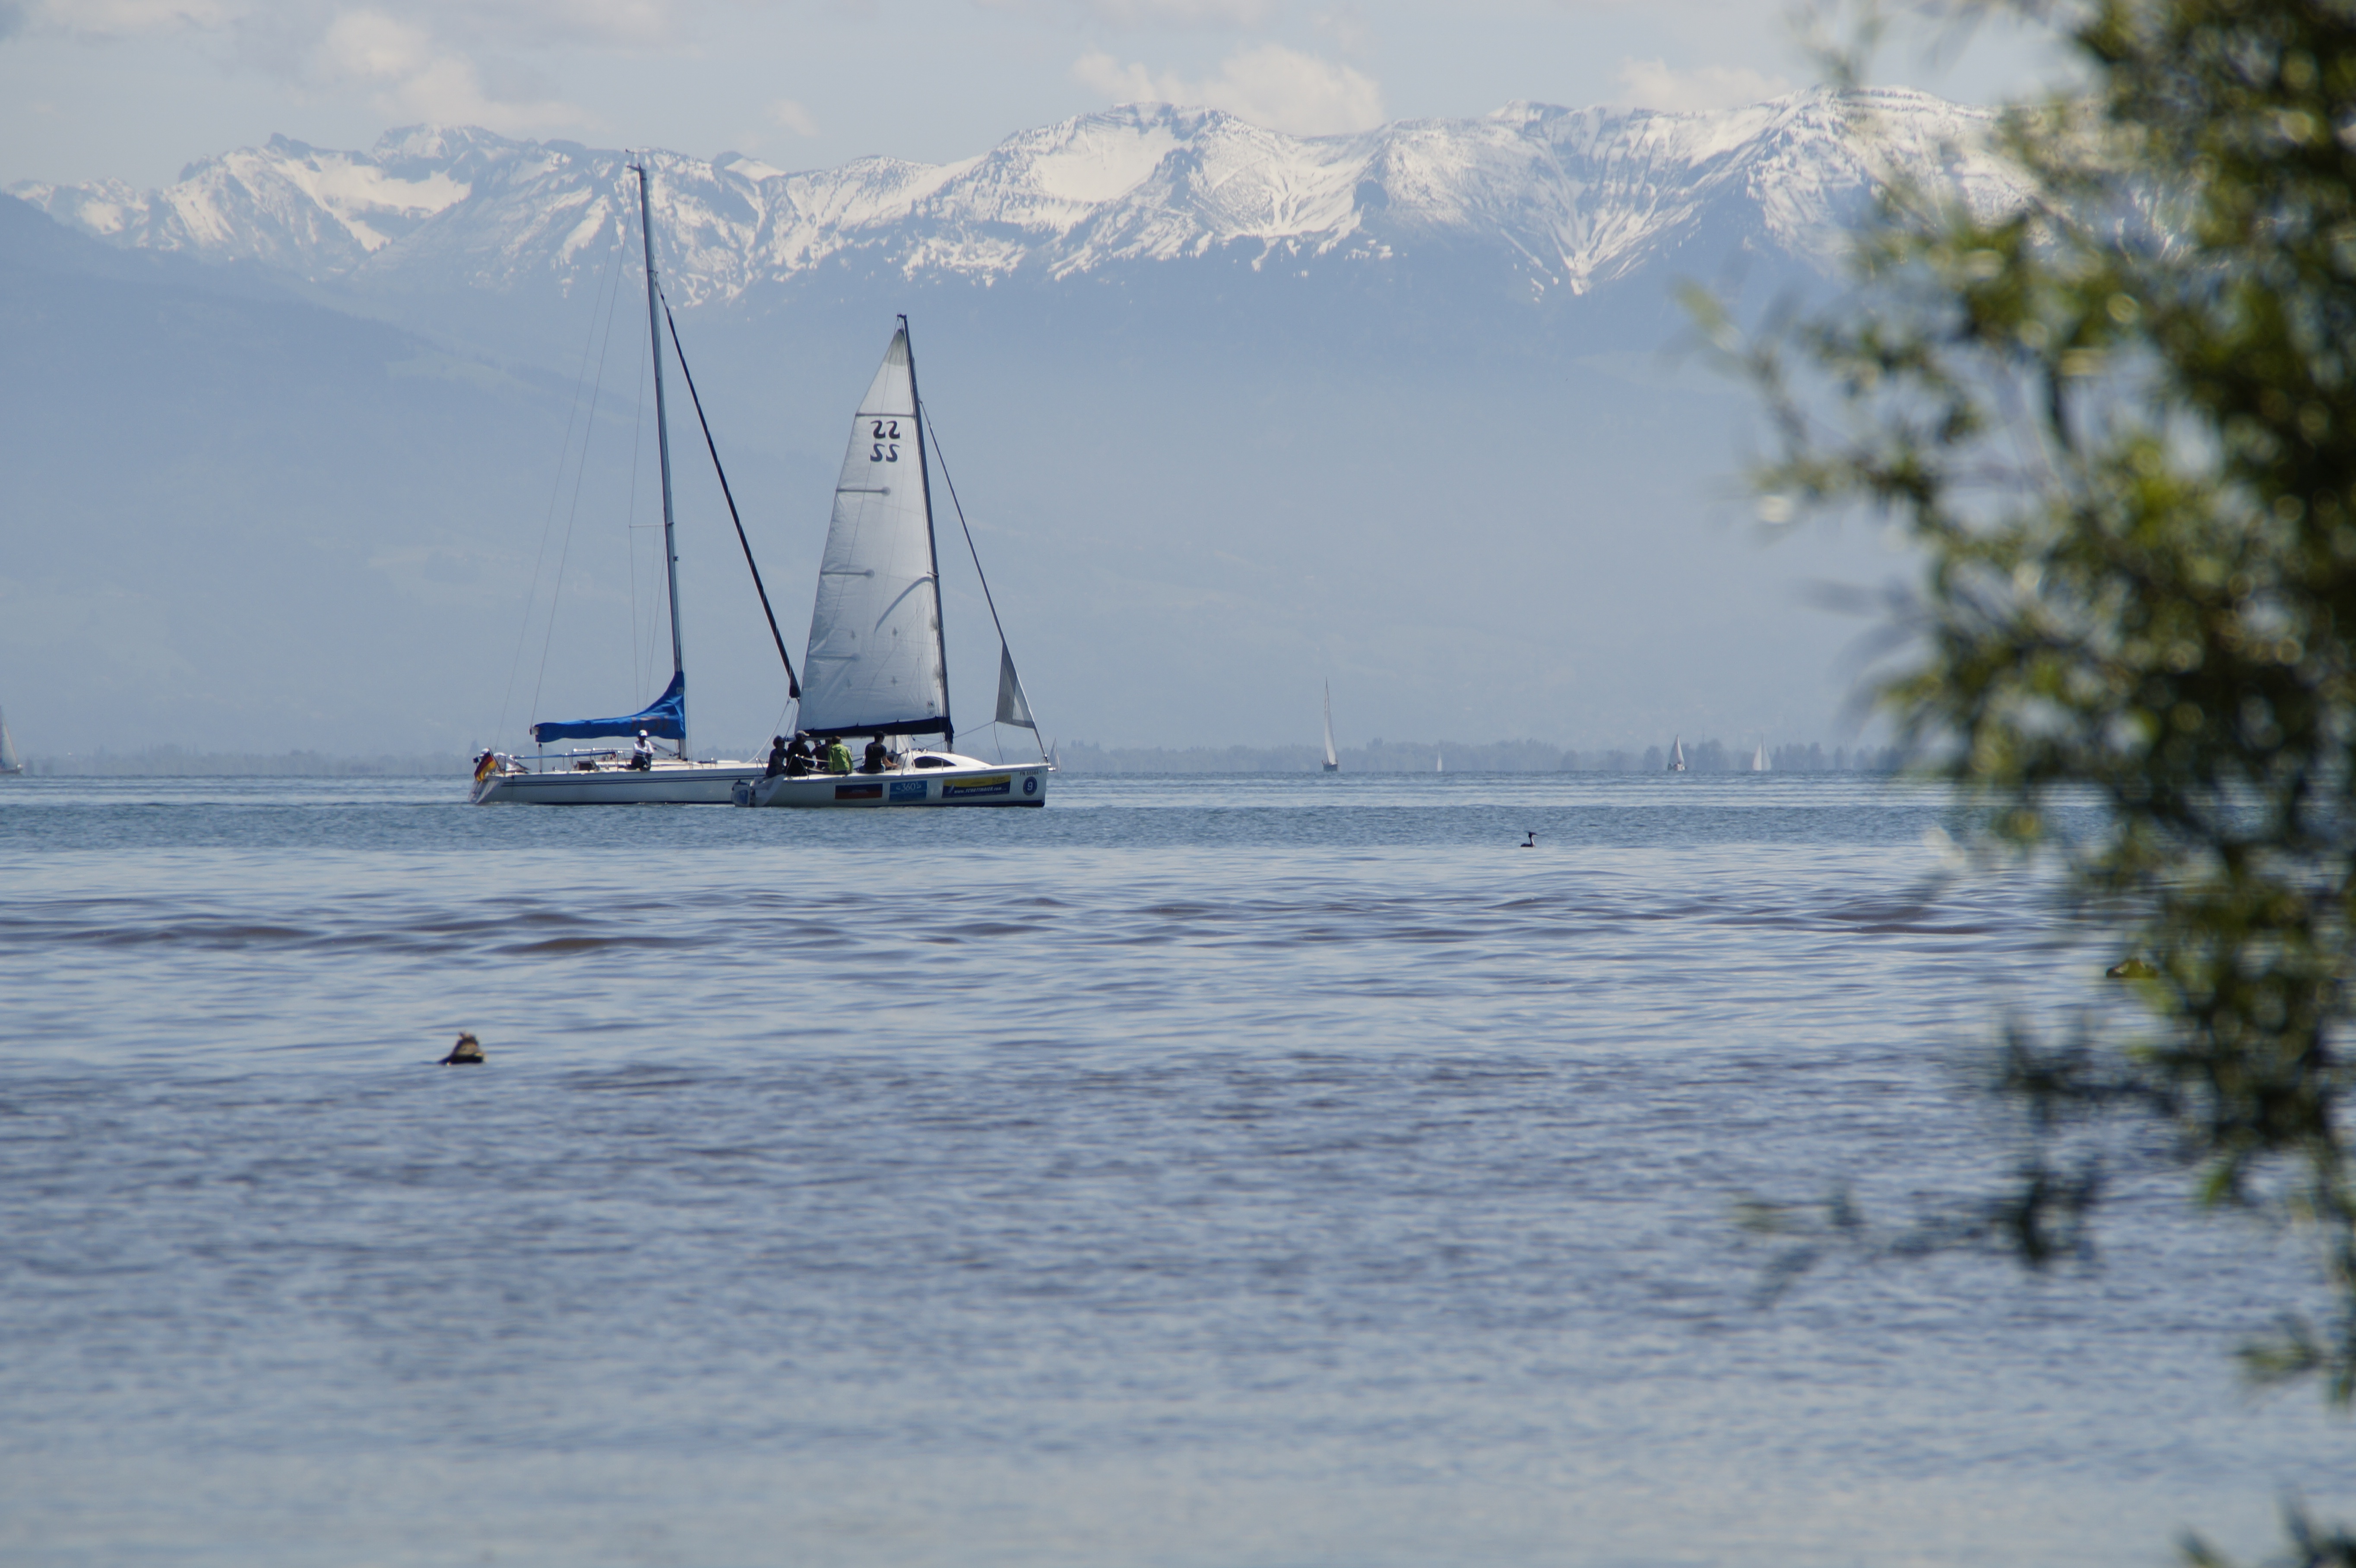
landscape, sea, water, nature, sky, sport, boat, lake, ship, panorama, boot, idyllic, spring, vehicle, relax, mast, sailing, peaceful, holiday, bay, alpine, blue, rest, leisure, sailboat, bank, sail, germany, switzerland, quiet, shipping, maritime, watercraft, mood, idyll, sailing boat, sailing ship, water sports, recovery, lake constance, sailing ships